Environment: real
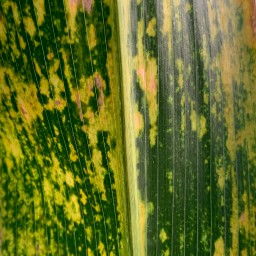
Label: lethal_necrosis